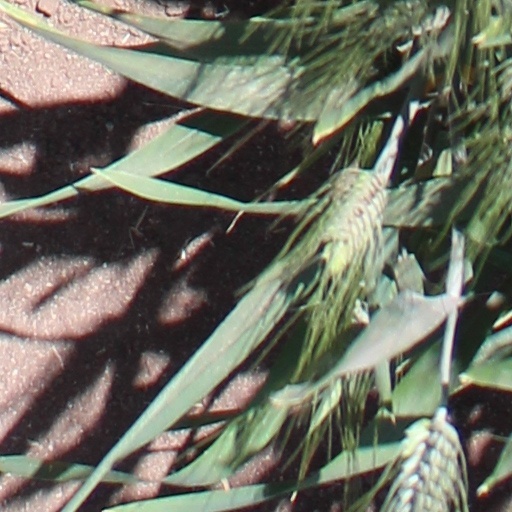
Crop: wheat